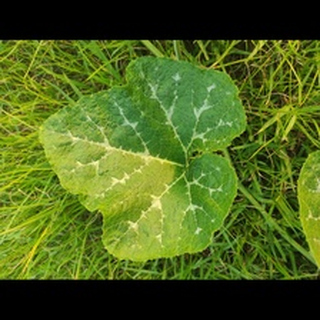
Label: pumpkin_bacterial_leaf_spot